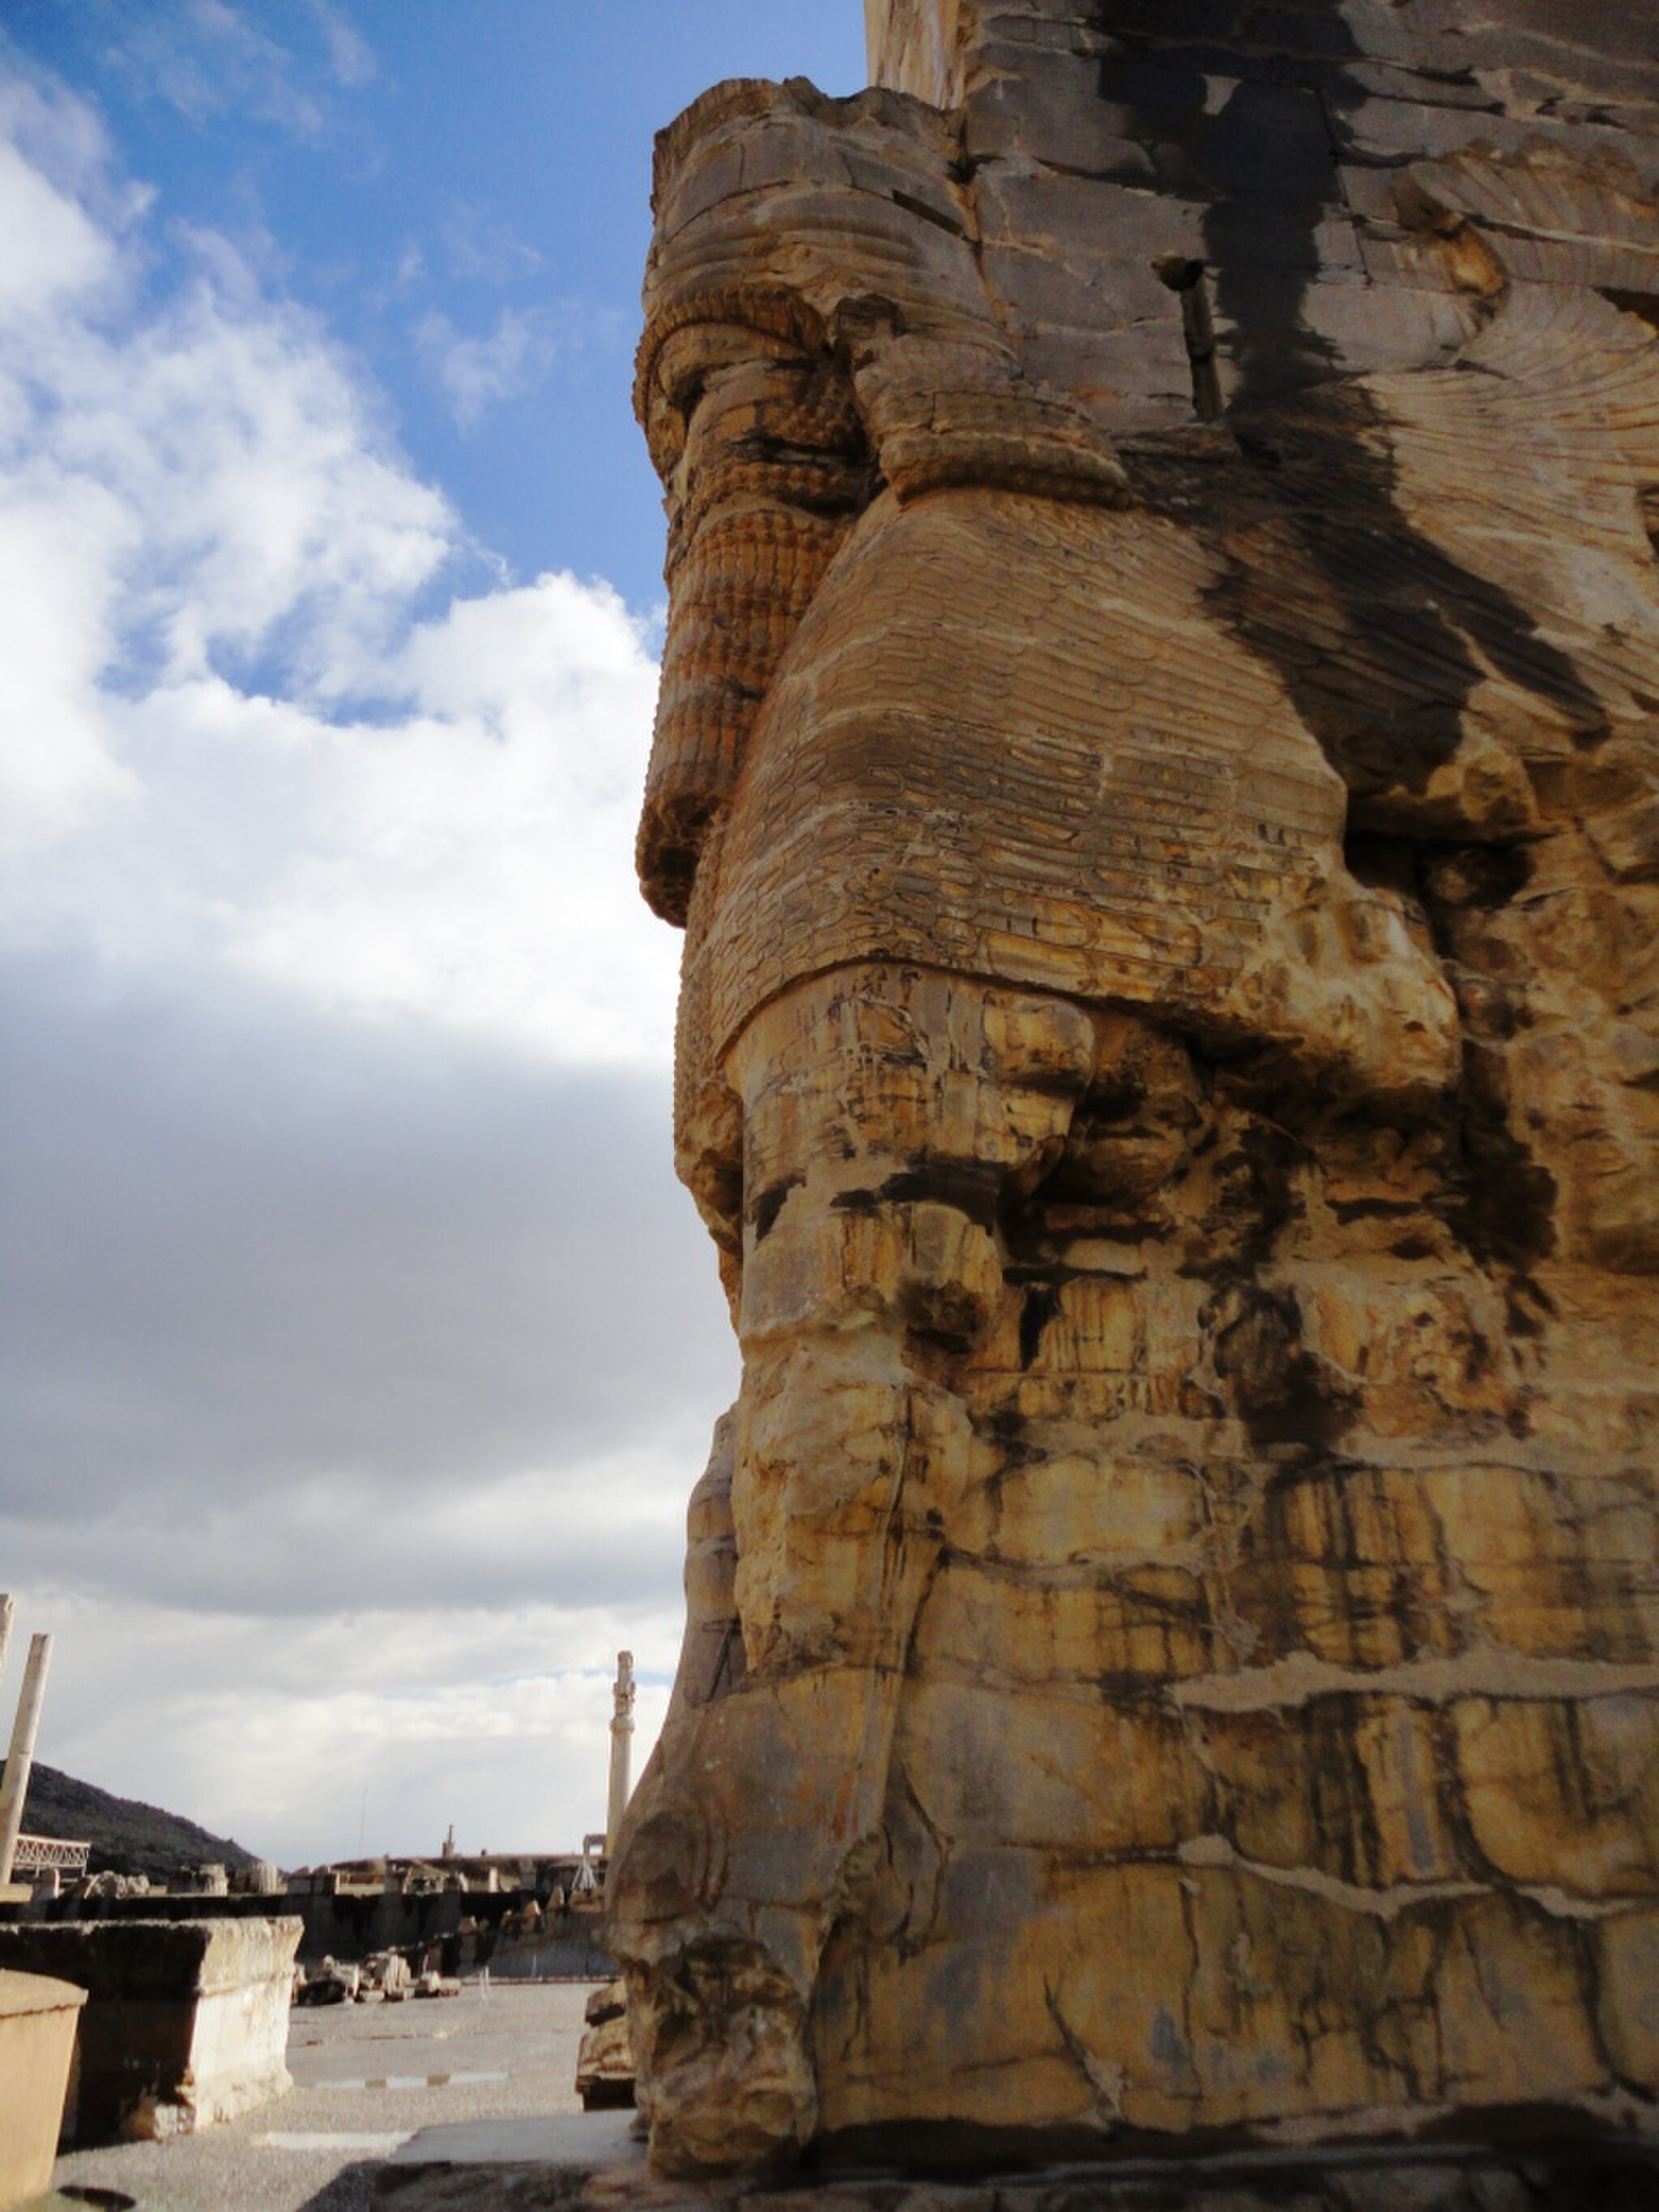
Title: نیم رخ - panoramio
Description: نیم رخ
Date: Taken on 28 November 2011
Categories: Panoramio files uploaded by Panoramio upload bot, Panoramio images reviewed by trusted users, Photos from Panoramio, Photographs taken on 2011-11-28, Files with coordinates missing SDC location of creation, 2011 in Persepolis, Details of Gate of All Nations, Photos from Panoramio ID 4463059